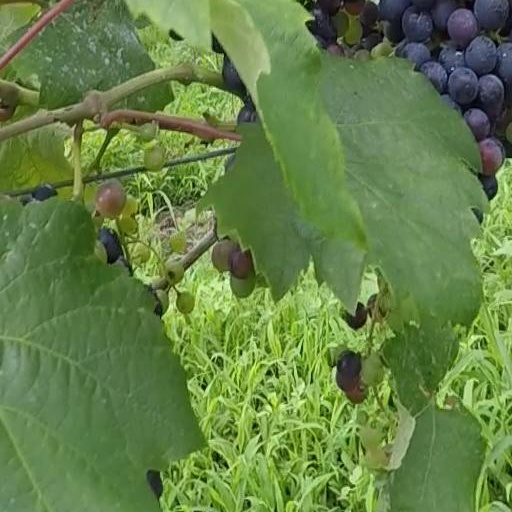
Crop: grape